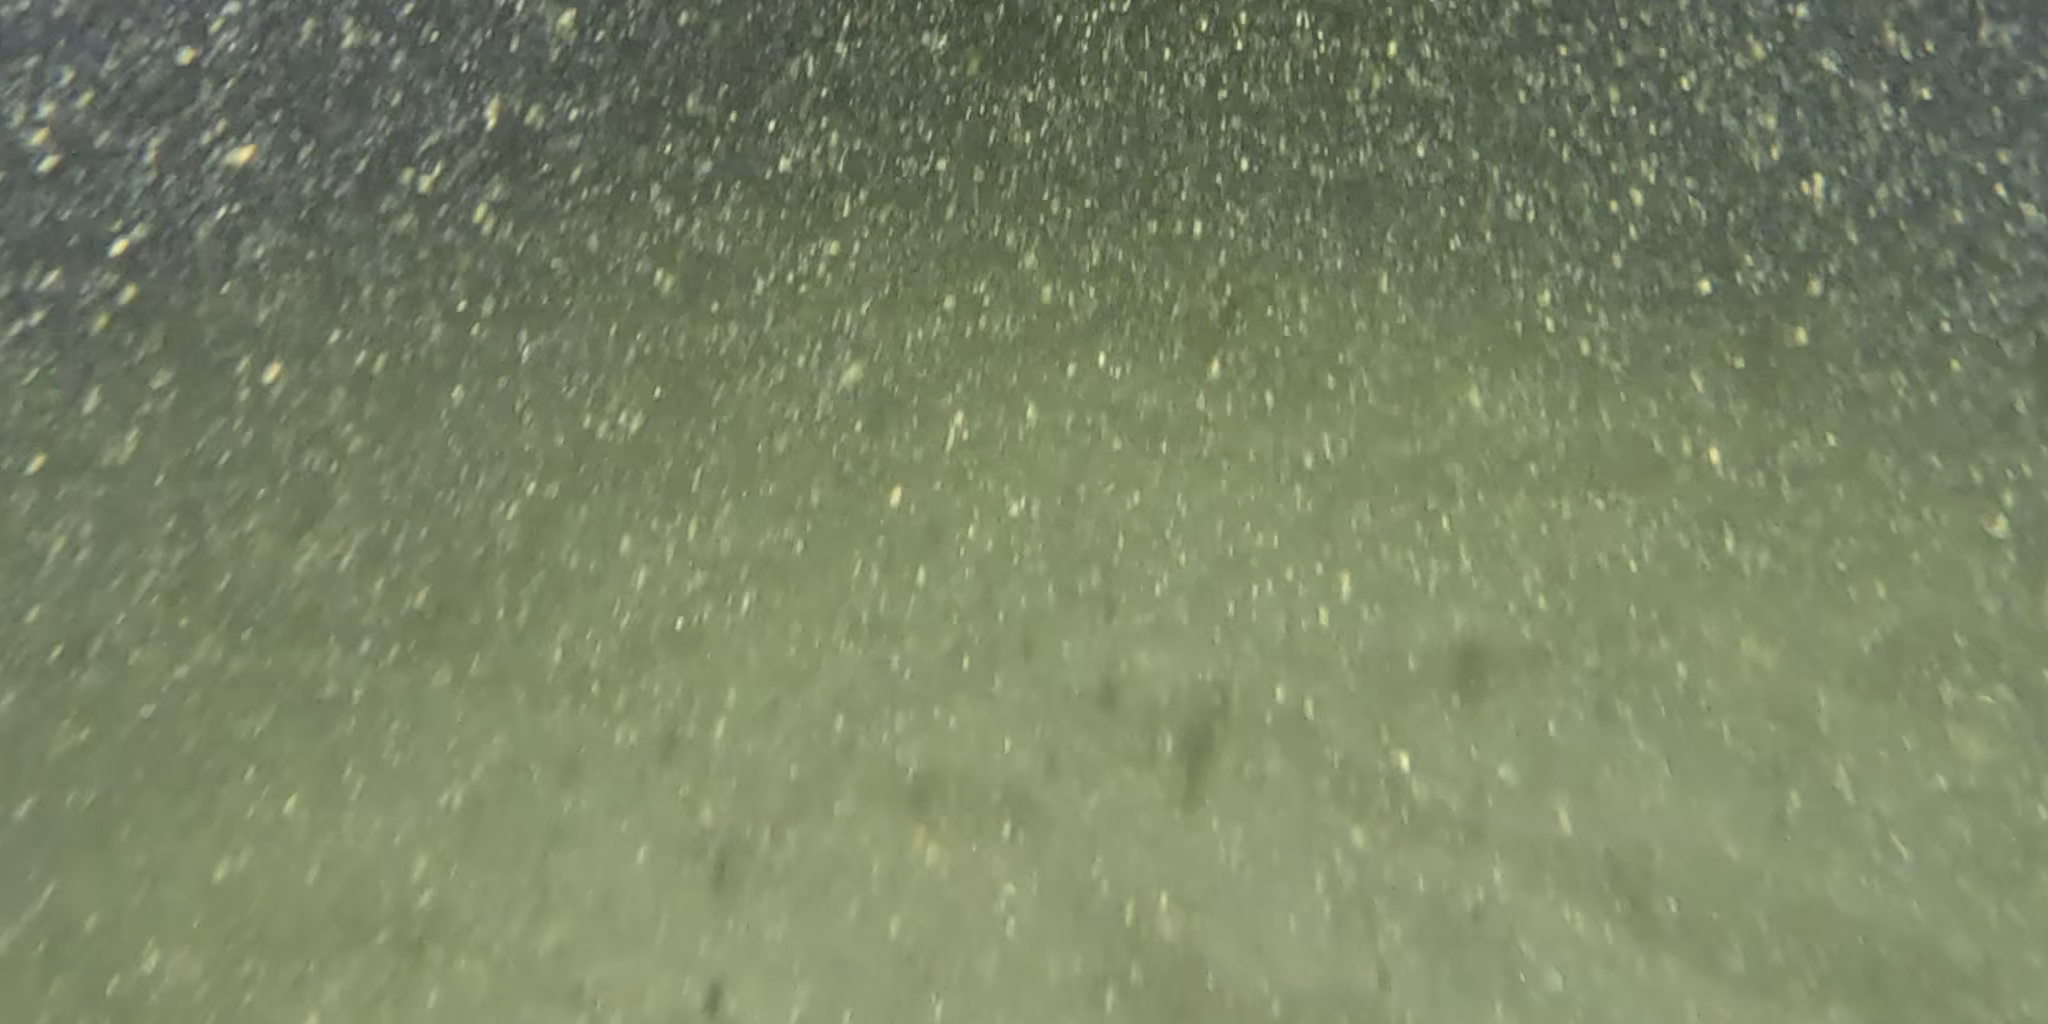
Seabed habitat: sand